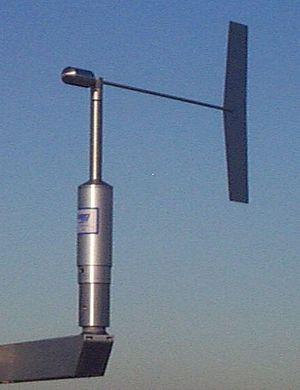
Un tube de Pitot est l'un des éléments d'un système de mesure de vitesse des fluides. Il doit son nom au physicien français Henri Pitot qui propose en 1732 un dispositif de mesure des eaux courantes et de la vitesse des bateaux.